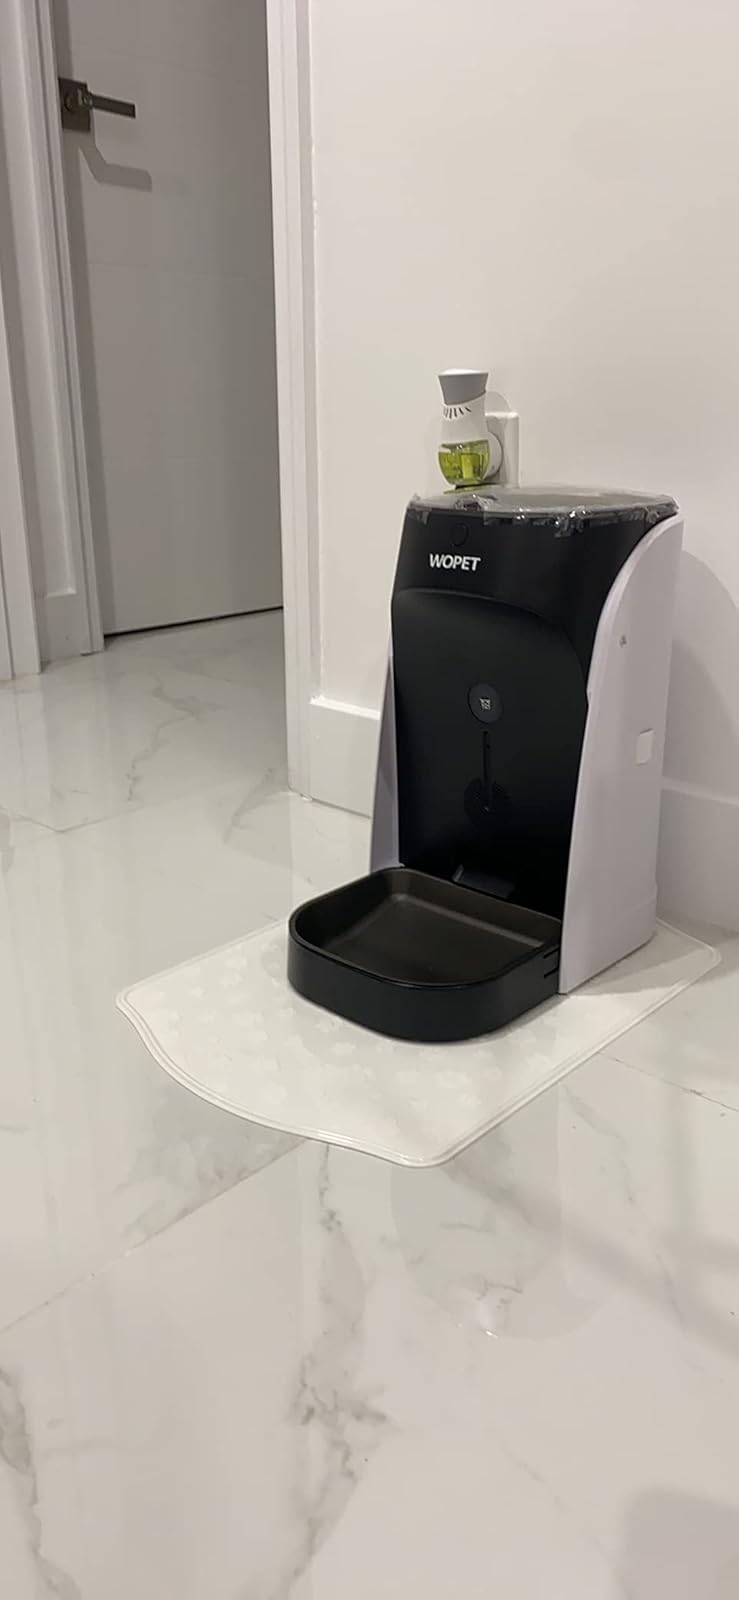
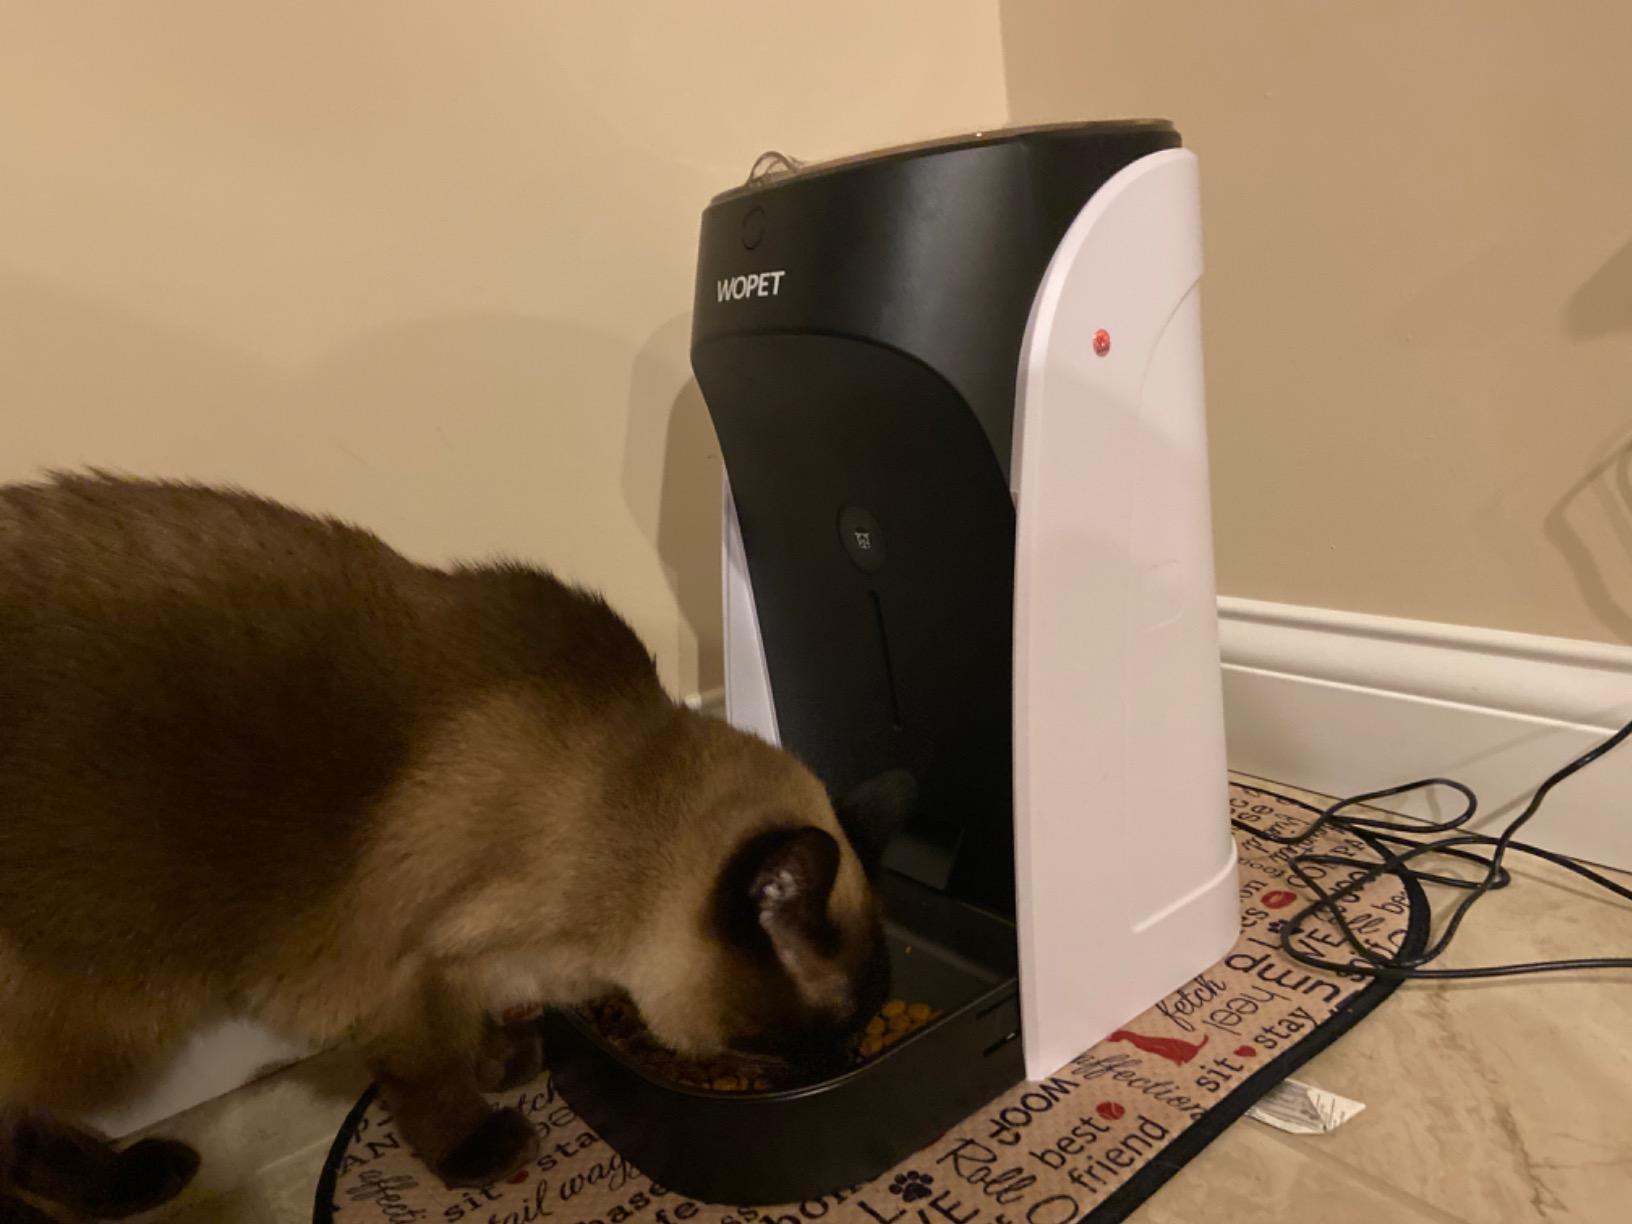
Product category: items_feeder
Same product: yes